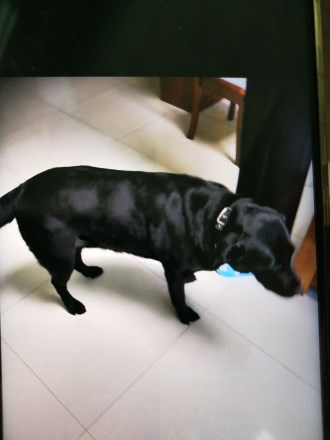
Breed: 3580-n000122-Labrador_retriever